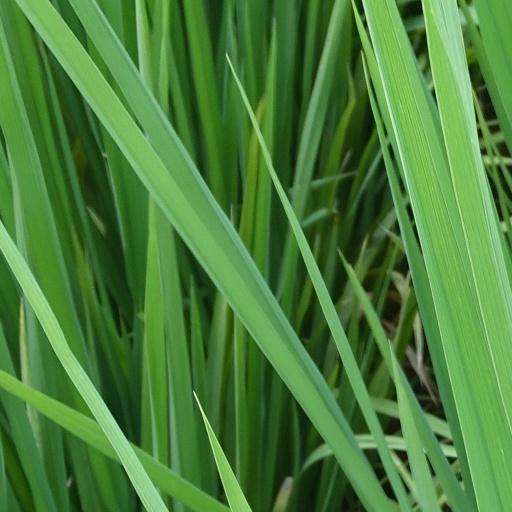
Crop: rice